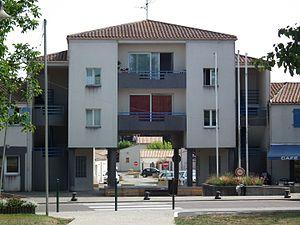
Immeuble de la place des Vieilles Forges à Saint-Sulpice-de-Royan
Saint-Sulpice-de-Royan est une commune du sud-ouest de la France, située dans le département de la Charente-Maritime. Ses habitants sont appelés les Saint-Sulpiciens et les Saint-Sulpiciennes.